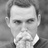
Emotion: sad